Lower Lydbrook Viaduct

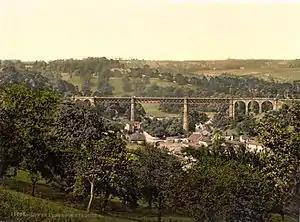

The Lower Lydbrook Viaduct was an iron railway viaduct with stone piers, it was on the Severn and Wye Railway and situated in Lower Lydbrook, Gloucestershire, England.